Answer in natural language. Considering the relative positions, is black wooden dresser above or below white rectangular dining table? Choose between the following options: above or below
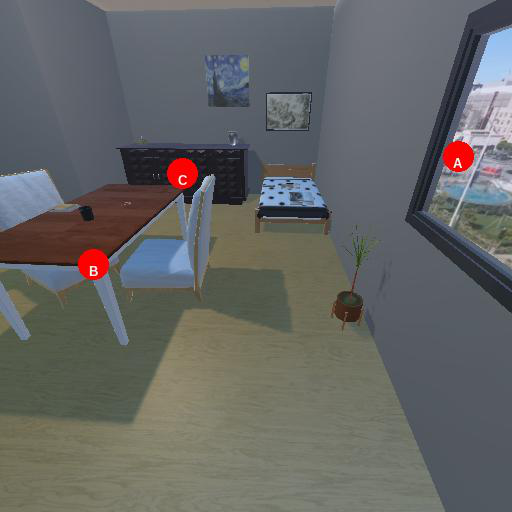
<answer>above</answer>